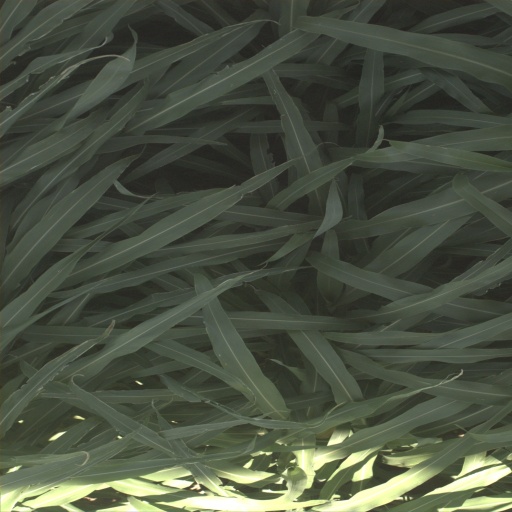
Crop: sorghum